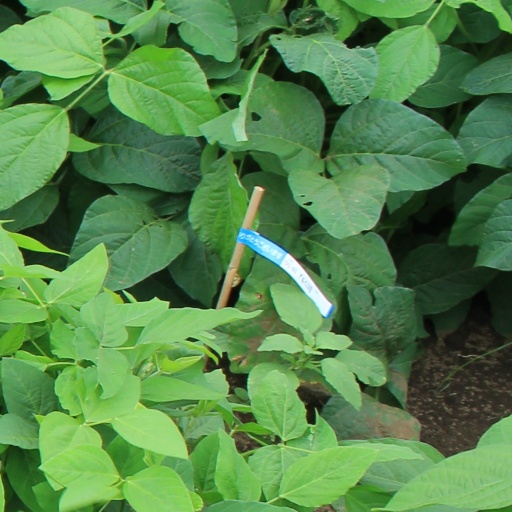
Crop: soybean